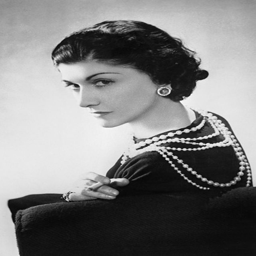
film costumer designer , list of top fashion designers of all time